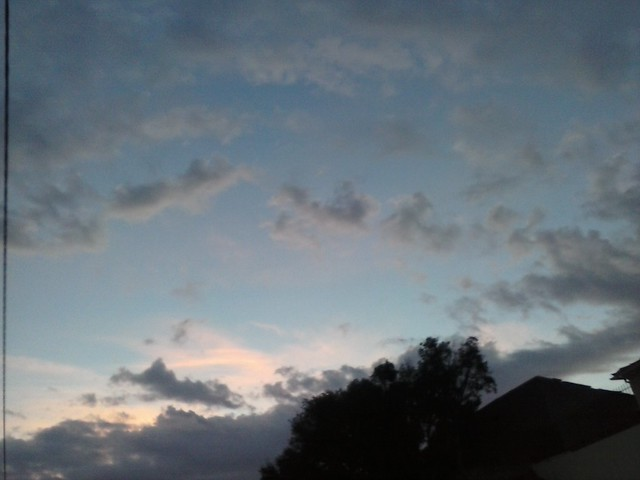
Fire: no
Smoke: no